Alain Connes

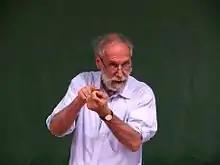
Alain Connes at a conference in 2012 in Villeneuve-d'Ascq.

He was awarded honorary degrees from Queen's University at Kingston in 1979, University of Rome Tor Vergata in 1997, University of Oslo in 1999, University of Southern Denmark in 2009, Université libre de Bruxelles in 2010 and Shanghai Fudan University in 2017.